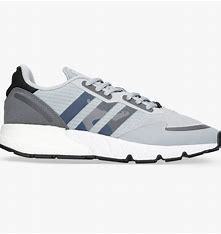
Brand: Adidas
Model: ZX 1K Boost